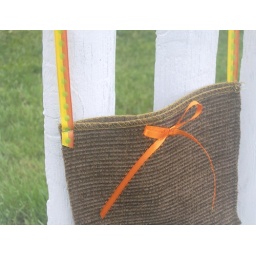
Sophie designed this bag and sewn it on the machine *all by herself*. (age 5)It is for sale atlissilulu.etsy.com